Purinergic signalling

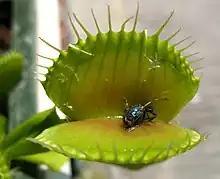
Exogenously applied ATP stimulates the closure of the Venus flytrap

Purinergic receptors, represented by several families, are among the most abundant receptors in living organisms and appeared early in evolution.